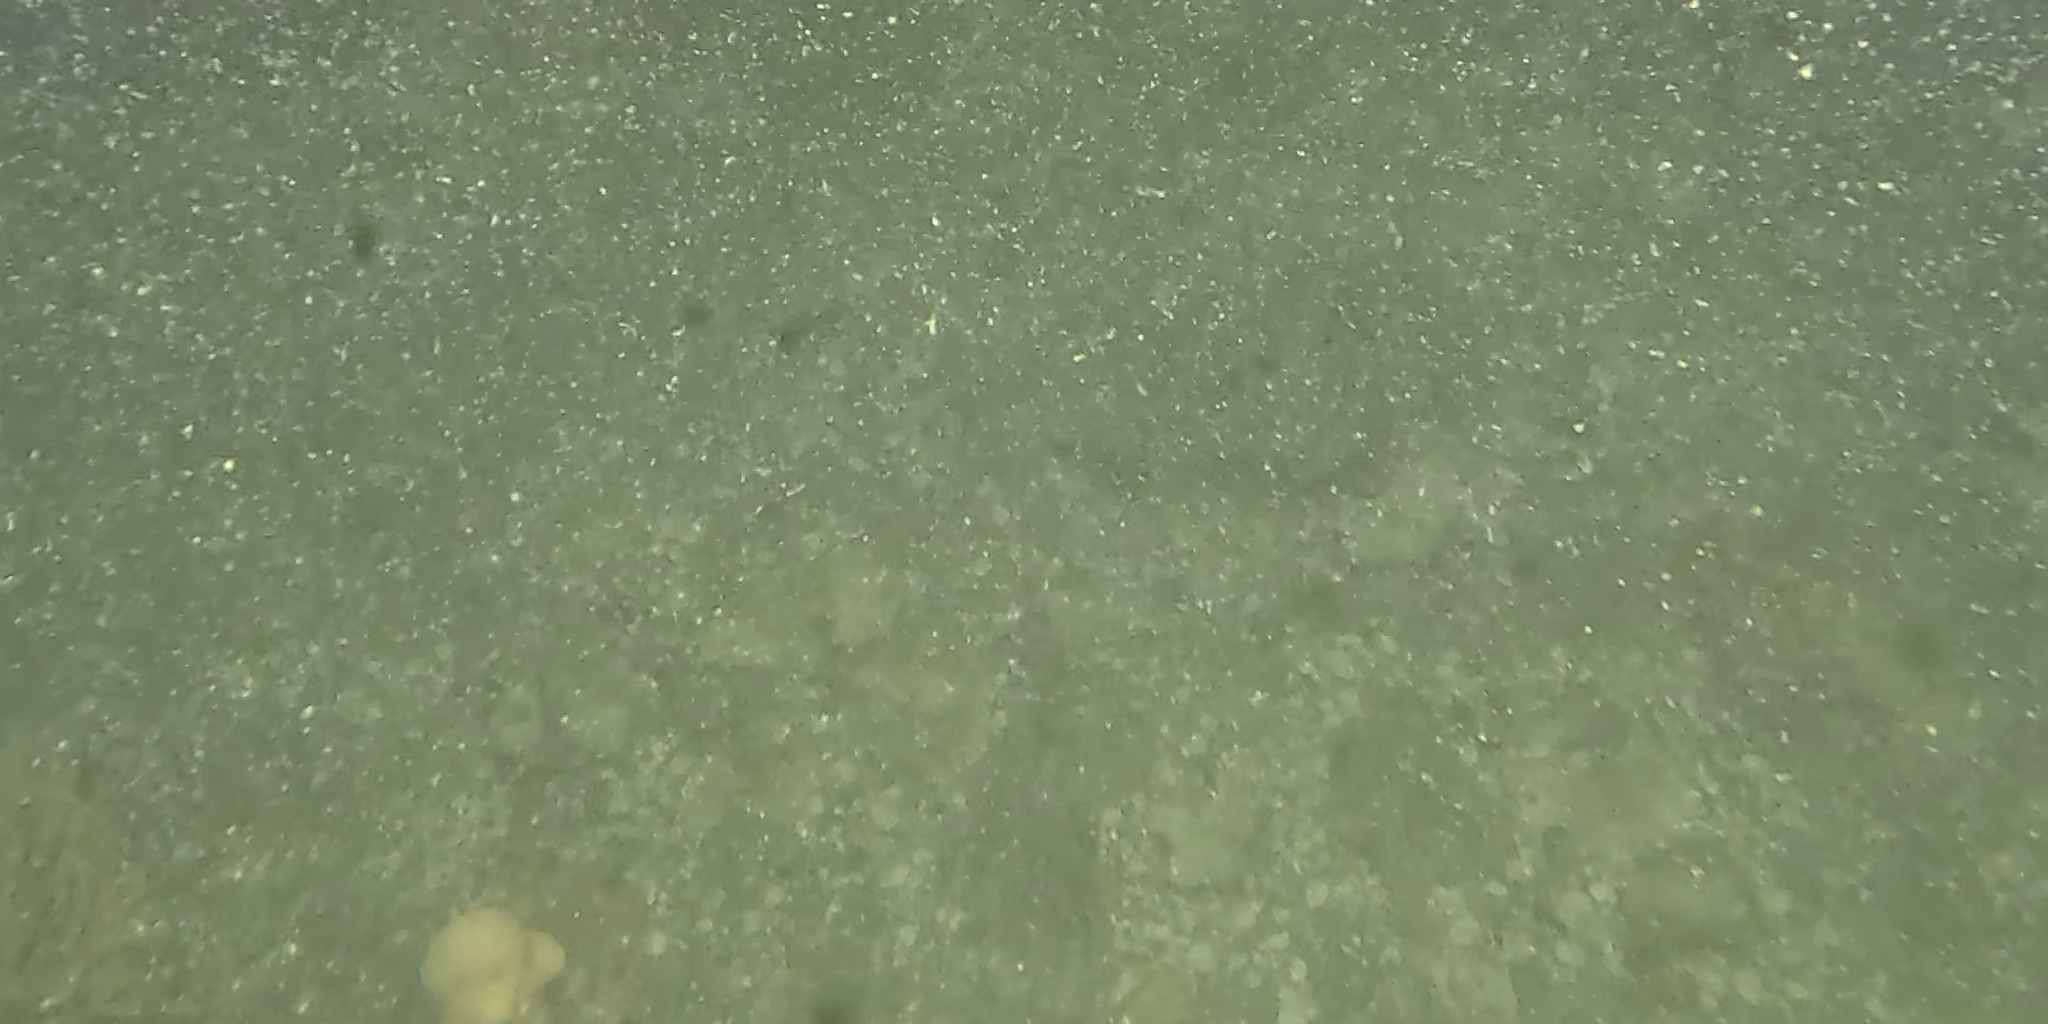
Seabed habitat: stone